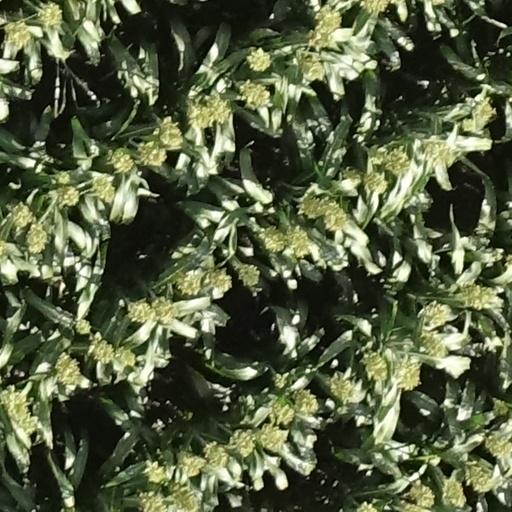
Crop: sorghum